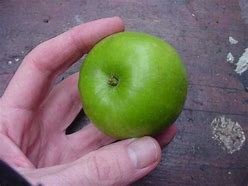
Label: apple